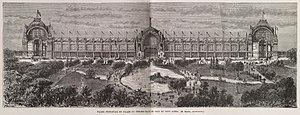
Le Champ-de-Mars est un vaste jardin public, entièrement ouvert et situé à Paris dans le 7ᵉ arrondissement, entre la tour Eiffel au nord-ouest et l'École militaire au sud-est. Avec ses 24,5 ha, le jardin du Champ-de-Mars est l'un des plus grands espaces verts de Paris. Riche d'une histoire bicentenaire, le Champ-de-Mars accueille les Parisiens et les touristes toute l'année autour d'un vaste ensemble d'activités.